Palais de la Cité

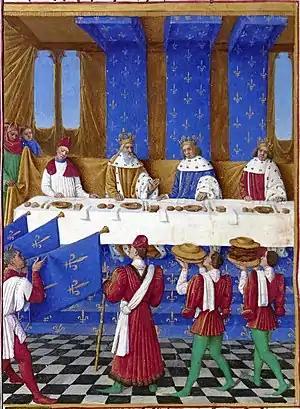
A banquet in 1358 hosted by Charles V of France in the "Grand'Salle" for his uncle Charles IV, Holy Roman Emperor by Jean Fouquet

Philip IV (1285-1314) and his Chamberlain, Enguerrand de Marigny, reconstructed, enlarged and embellished the palace. On the north side, he expropriated land belonging to the dukes of Brittany and constructed new buildings for the "Chambre des Enquetes", which supervised public administration; the "Grand'Chambre", another high court; and two new towers, the "Tour Cesar" and the "Tour d'Argent", as well as a gallery connecting the palace to the "Tour Bombec". The royal offices took their names from the different chambers, or rooms, of the palace; the "Chambre des Comptes", chamber of the accounts, was the treasury of the kingdom, and the courts were divided between the "Chambre civile" and the "Chambre criminelle".